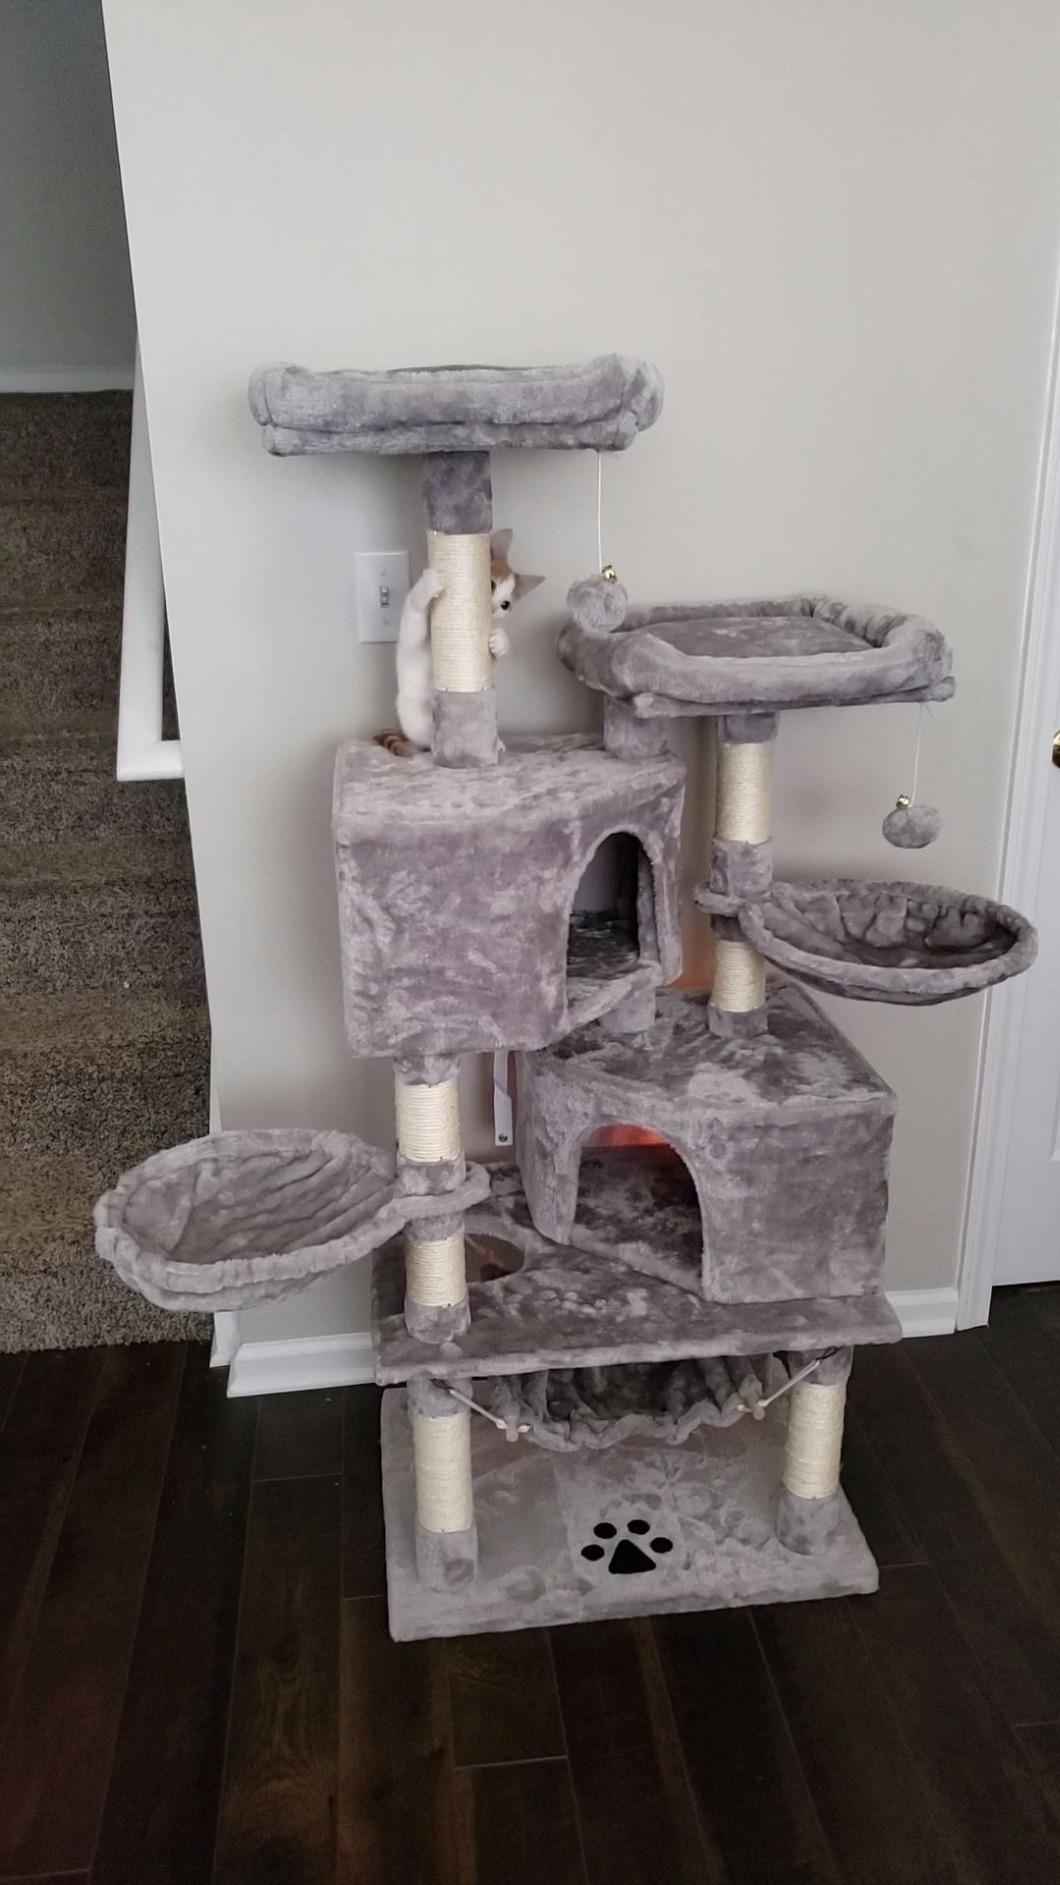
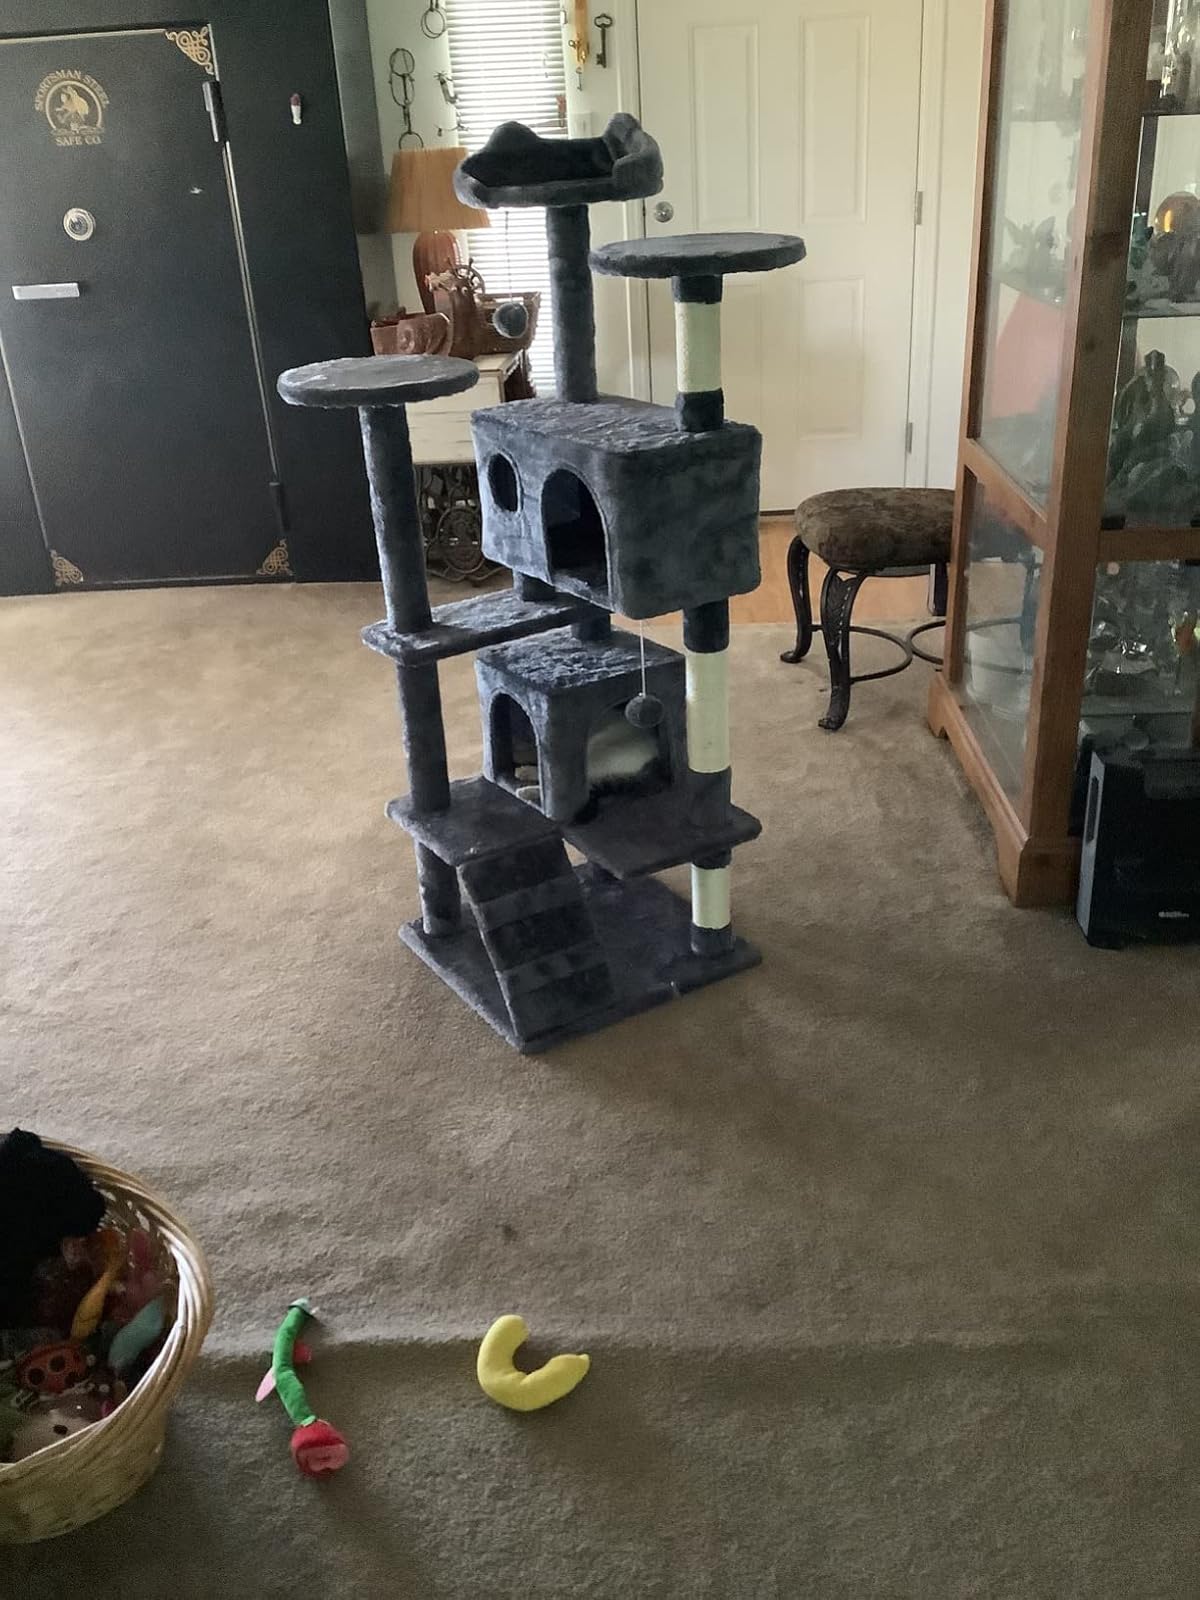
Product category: items_cat tree
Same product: no